Dan Evans (tennis)

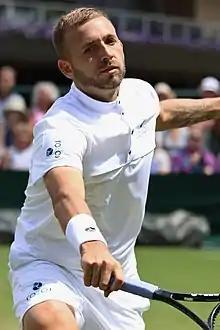
Evans at the 2019 Wimbledon Championships

Evans reached the final of the 2019 Delray Beach Open, but lost to Radu Albot in a third-set tiebreaker. On 14 October 2019 he became Britain's number 1.